Washington State Cougars baseball

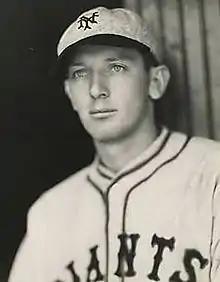
Art McLarney, while with the MLB's New York Giants.

In February 1943, Bailey joined the U.S. Navy during World War II. The "Eugene Register-Guard" article that announced Bailey's departure referred to him as an "athletic comedian," and other sources attest that Bailey had a colorful coaching style. For three seasons, 1943–1945, basketball coach Jack Friel coached the program.